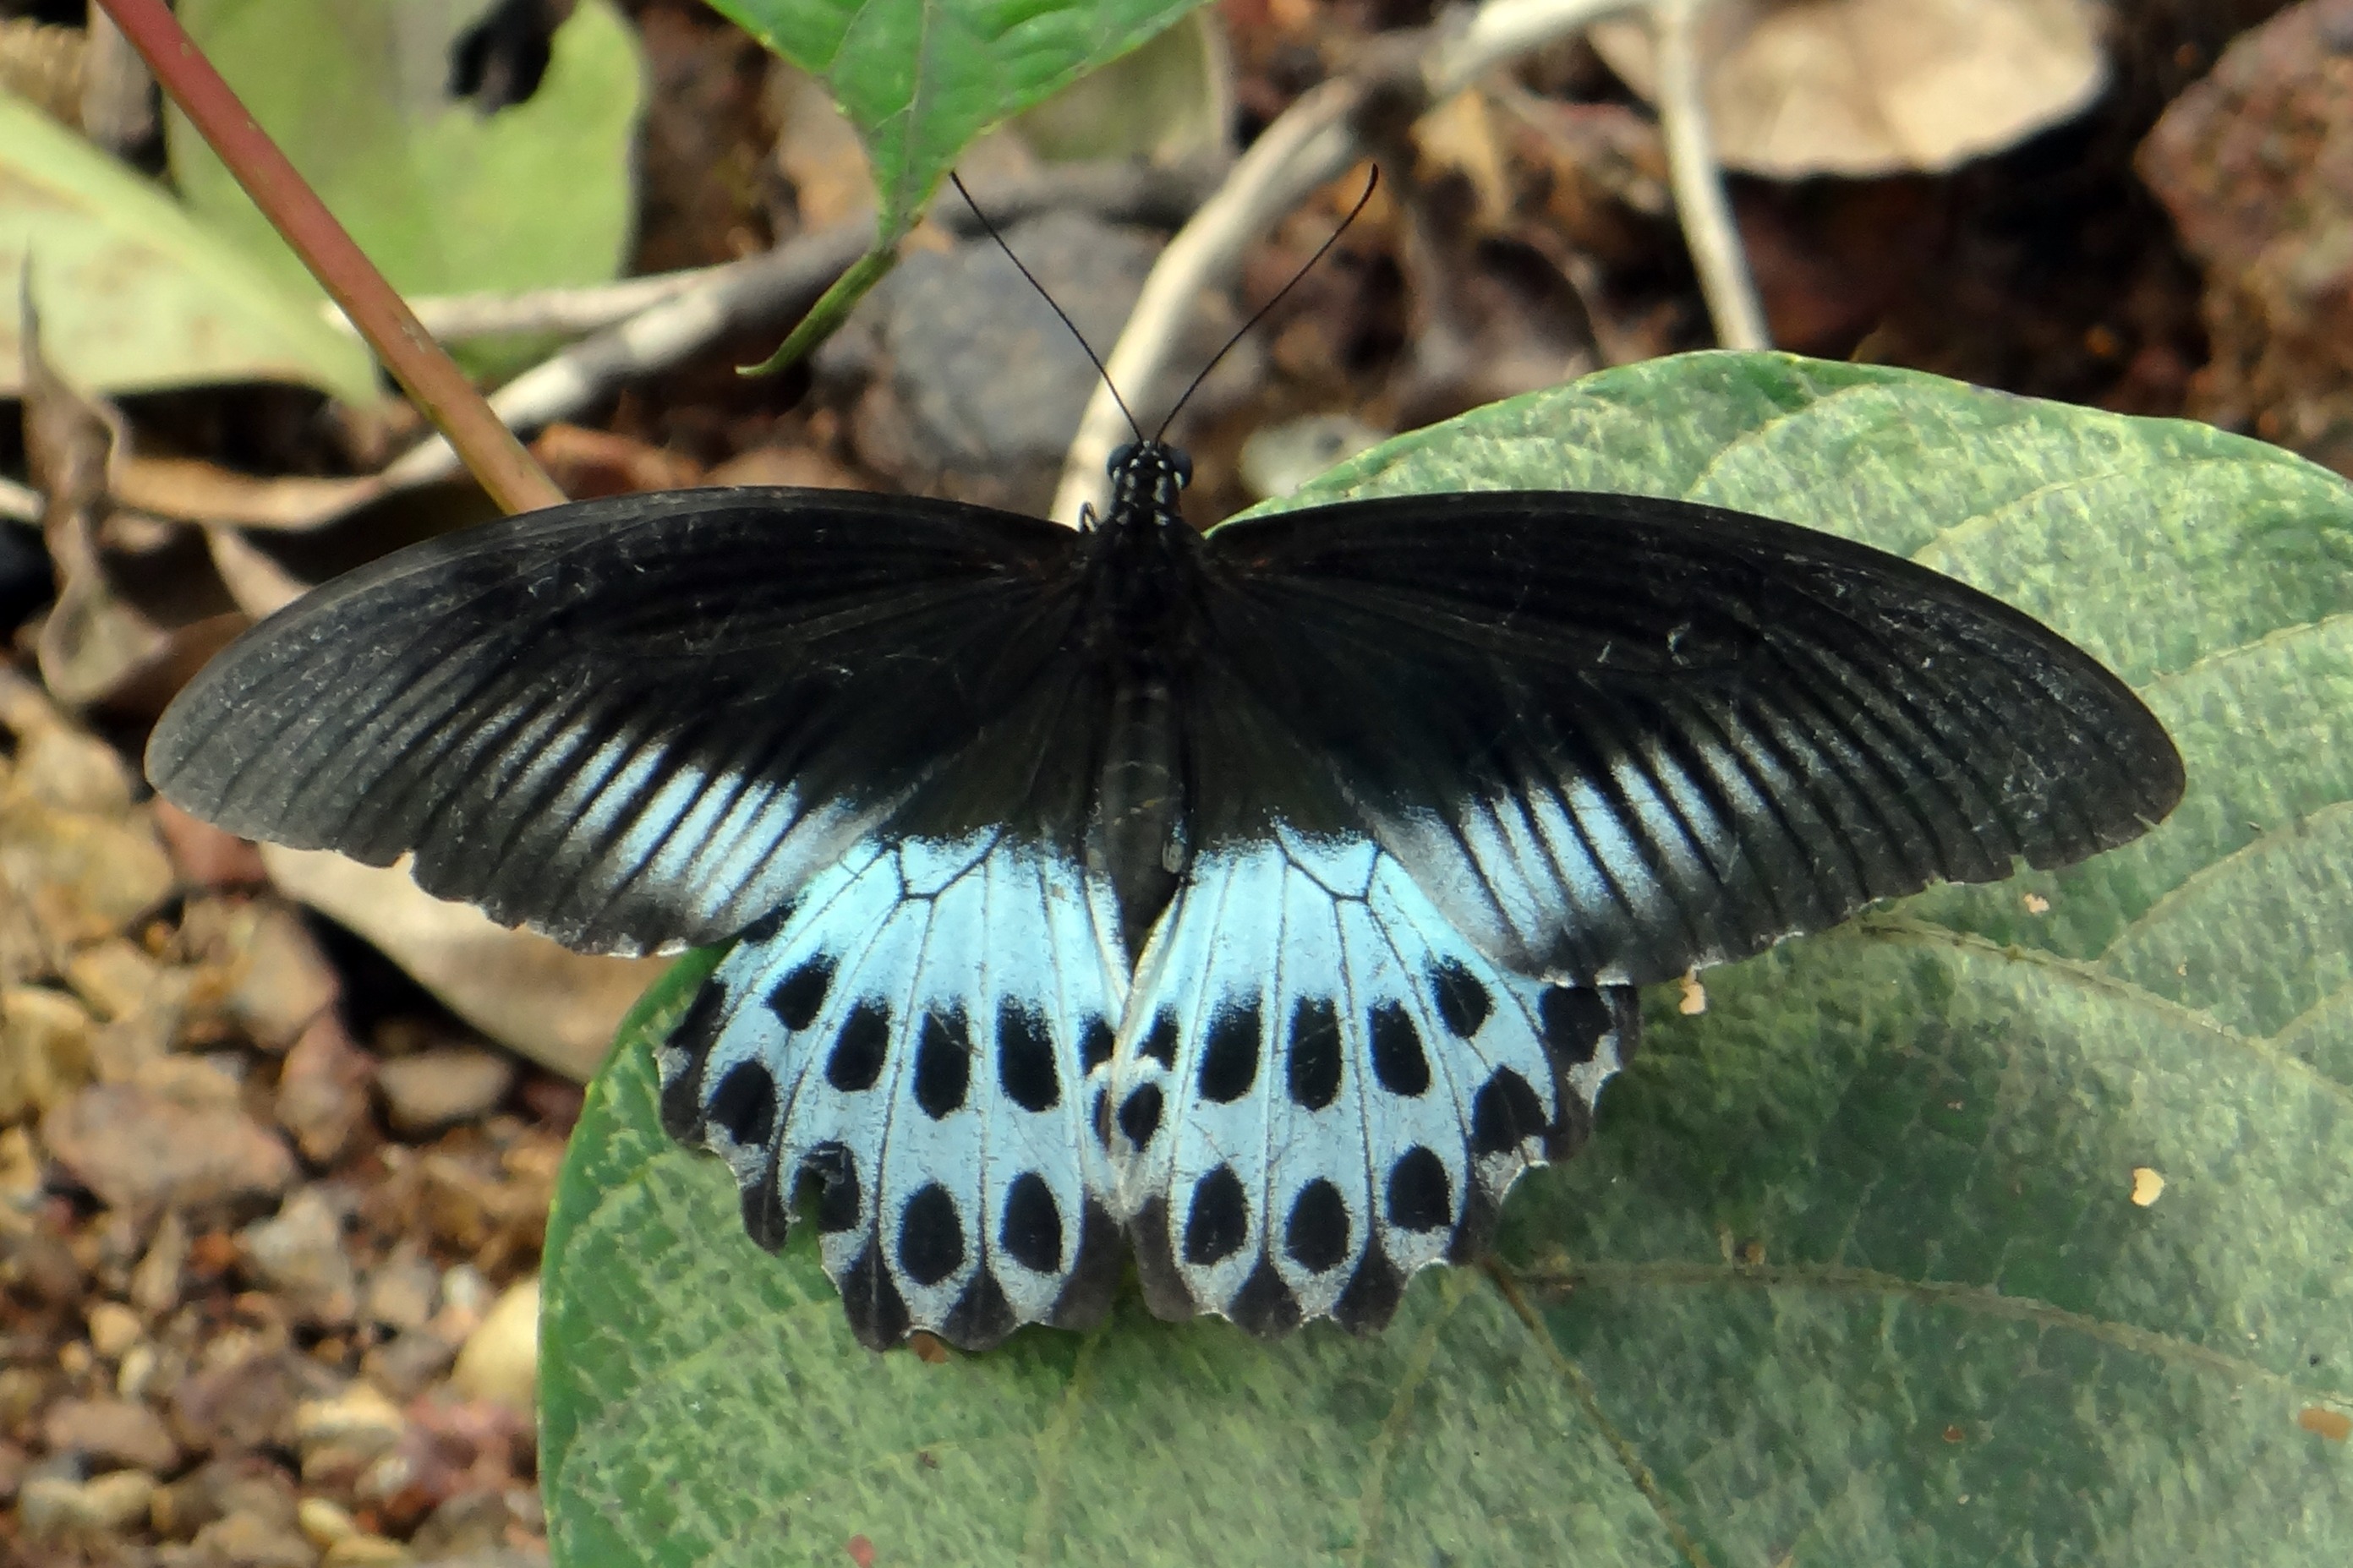
nature, wing, leaf, flower, wildlife, insect, botany, butterfly, fauna, invertebrate, close up, large, india, macro photography, arthropod, south india, pollinator, swallowtail butterfly, western ghats, moths and butterflies, lycaenid, brush footed butterfly, colias, castle rock, blue mormon, papilio polymnestor